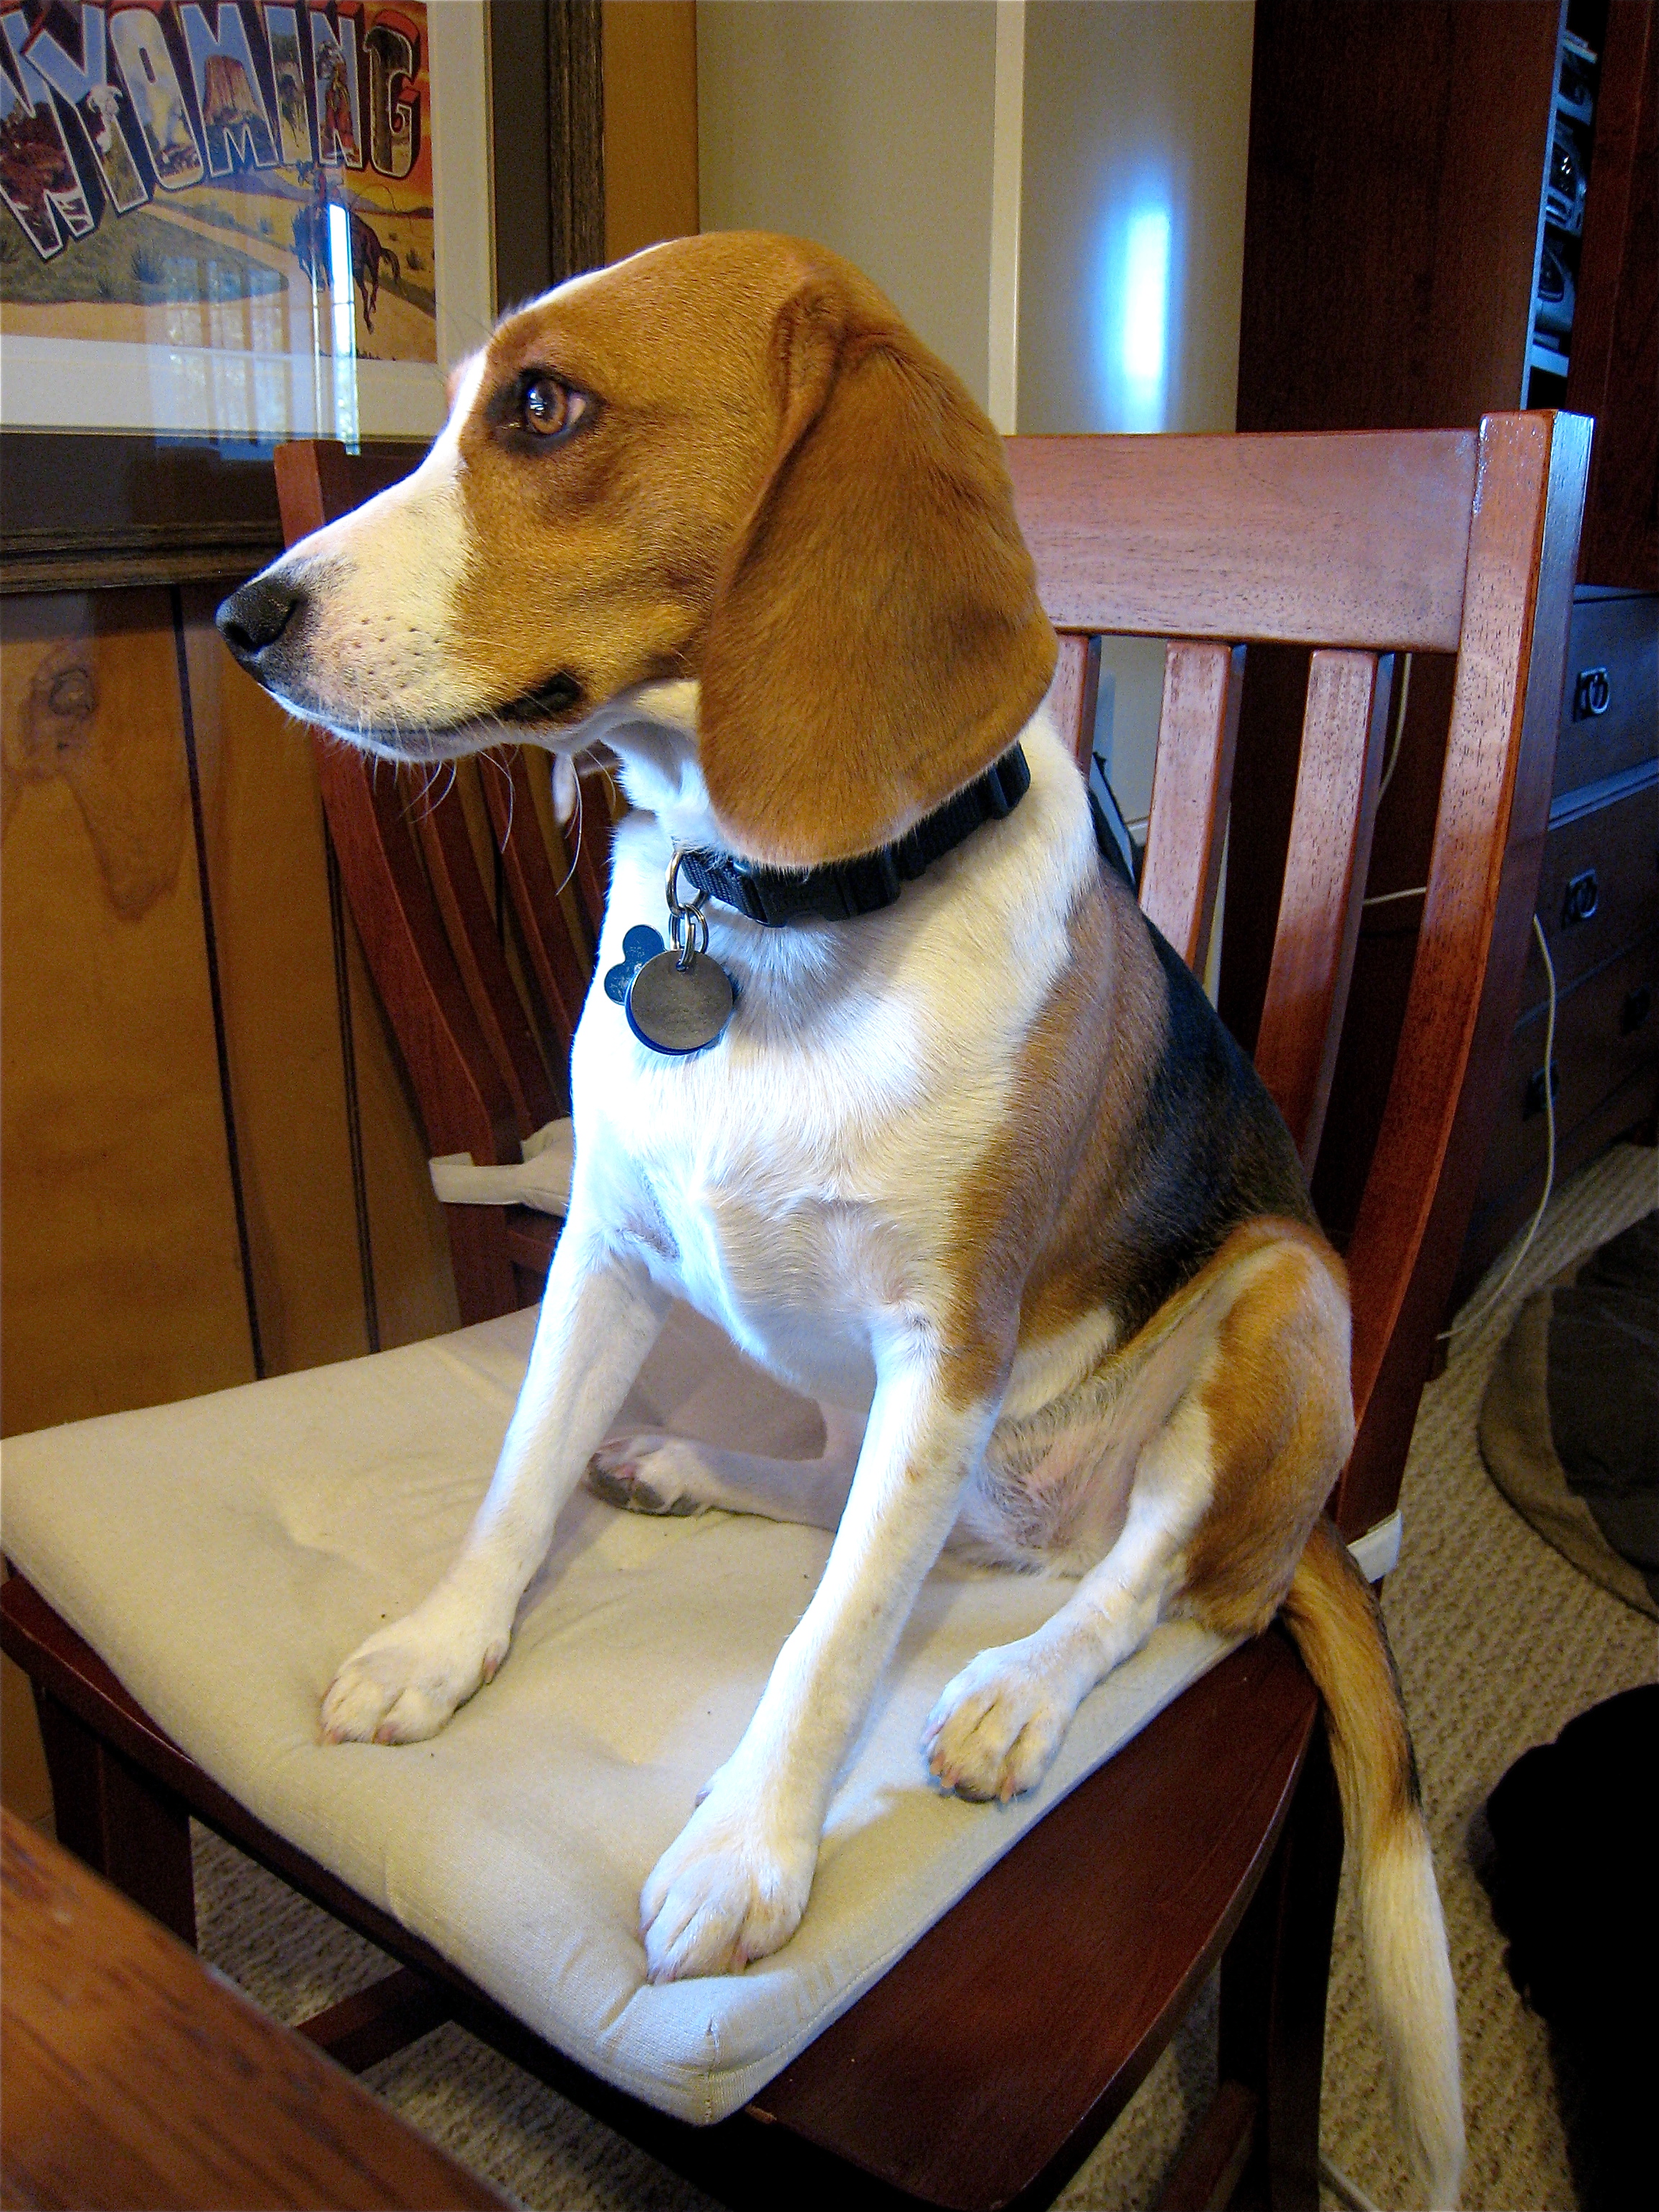
puppy, dog, mammal, hound, vertebrate, beagle, 5cardflickr, 366photos, fresa, dog like mammal, american foxhound